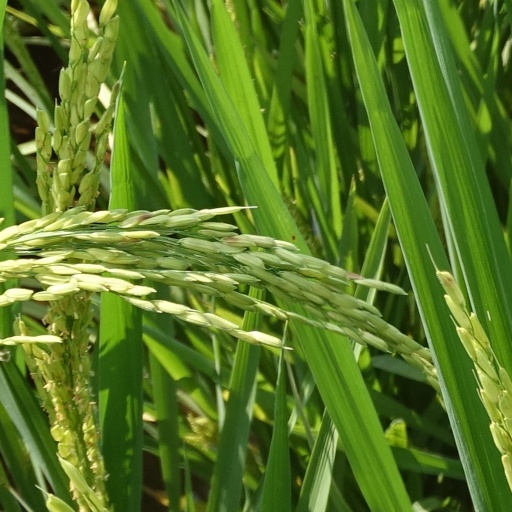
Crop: rice